Mexican drug war

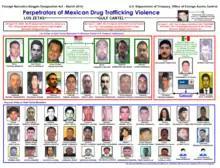
Leadership chart of the Gulf Cartel and Los Zetas issued by the U.S. Department of the Treasury, March 2010

The Gulf Cartel (CDG), based in Matamoros, Tamaulipas, has been one of Mexico's two dominant cartels in recent years. In the late 1990s, it hired a private mercenary army (an enforcer group now called Los Zetas), which in 2006 stepped up as a partner but, in February 2010, their partnership was dissolved, and both groups engaged in widespread violence across several border cities of Tamaulipas state, turning several border towns into "ghost towns".